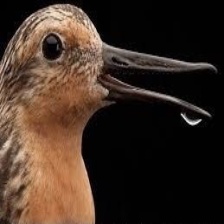
Species: RED KNOT
Scientific name: CALIDRIS CANUTUS
ImageNet parent category: red-backed_sandpiper